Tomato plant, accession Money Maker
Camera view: bottom (45 deg); turntable rotation: 60 degrees
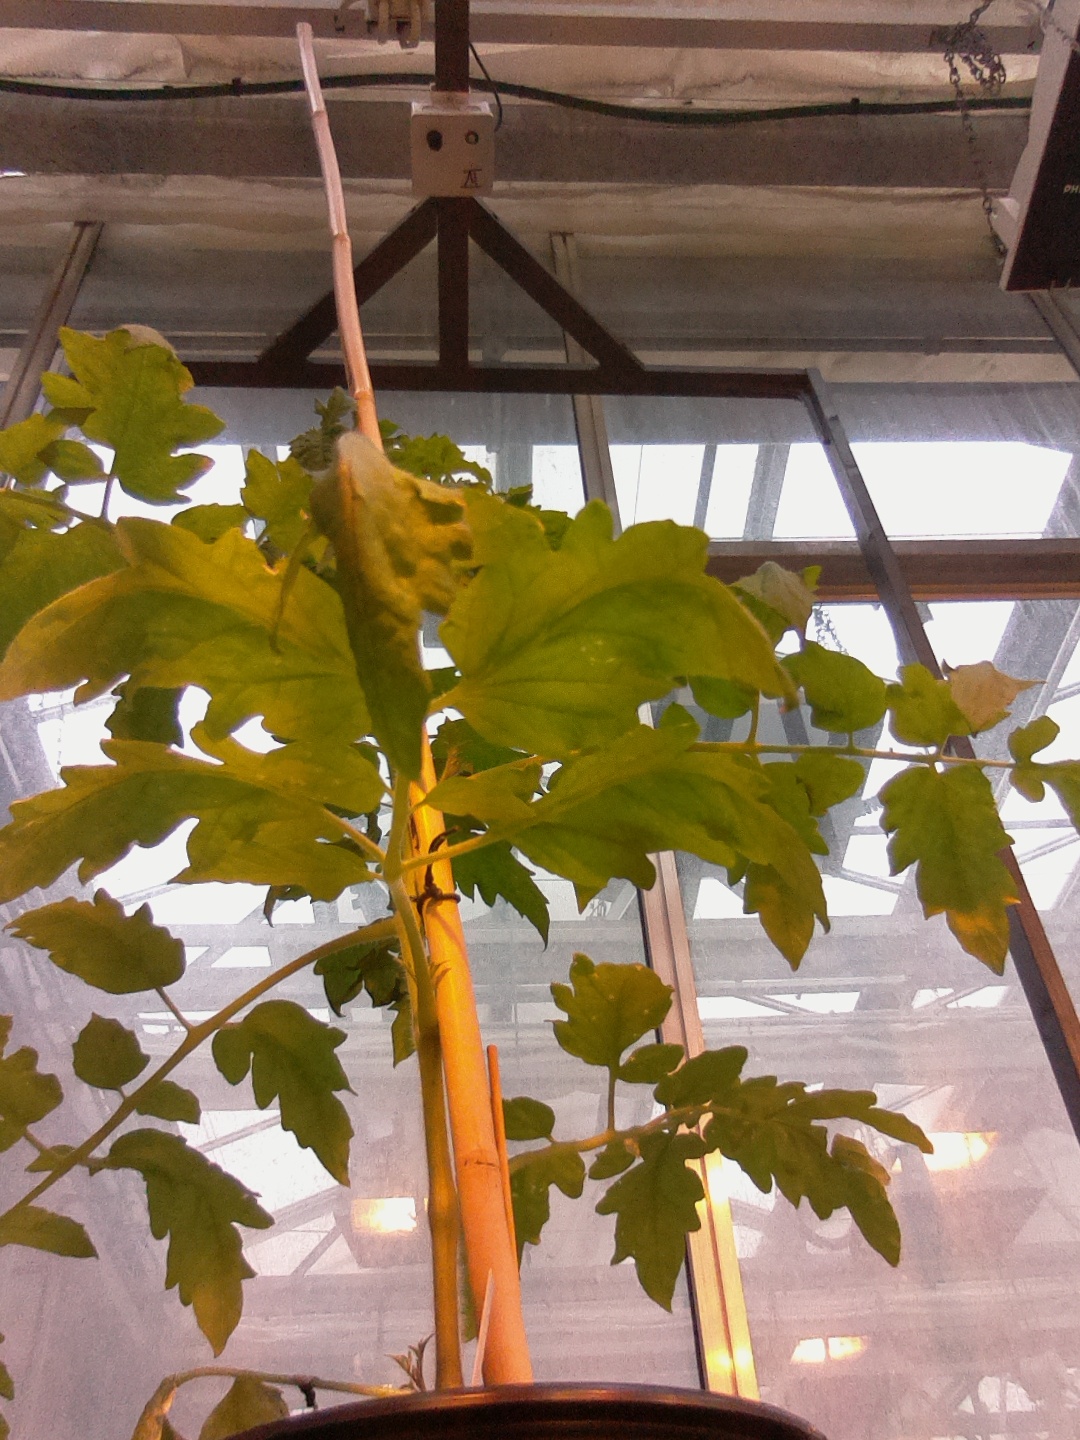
BBCH growth stage 21: 10%-20% Side shoots formed